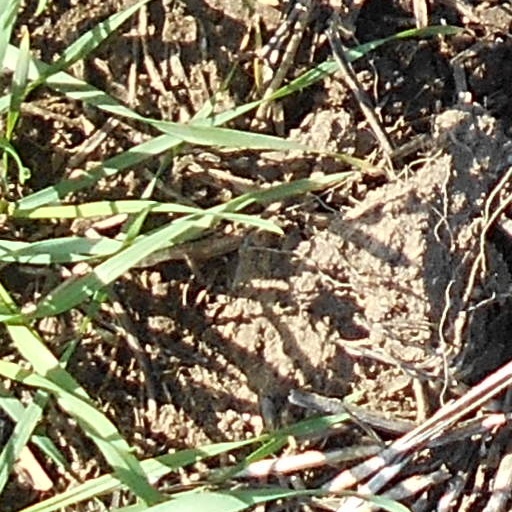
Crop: wheat